Swedish Air Force

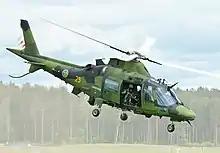
An A109E on take off

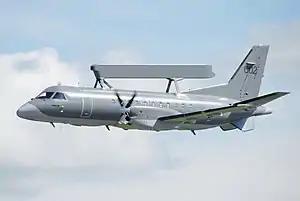
A Saab 340 AEW&C in flight at the Swedish Armed Forces' Airshow 2010.

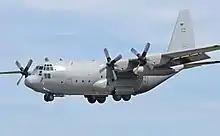
A Swedish Air Force C-130 Hercules at the 2017 RIAT, England

Note: Three C-17 Globemaster III's are available through the Heavy Airlift Wing based in Hungary